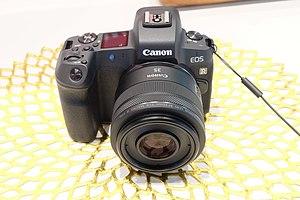
Le Canon EOS R est le premier modèle d'une nouvelle gamme d'appareils photo numériques, hybrides, « plein format », à objectifs interchangeables lancée en octobre 2018 par la société Canon.